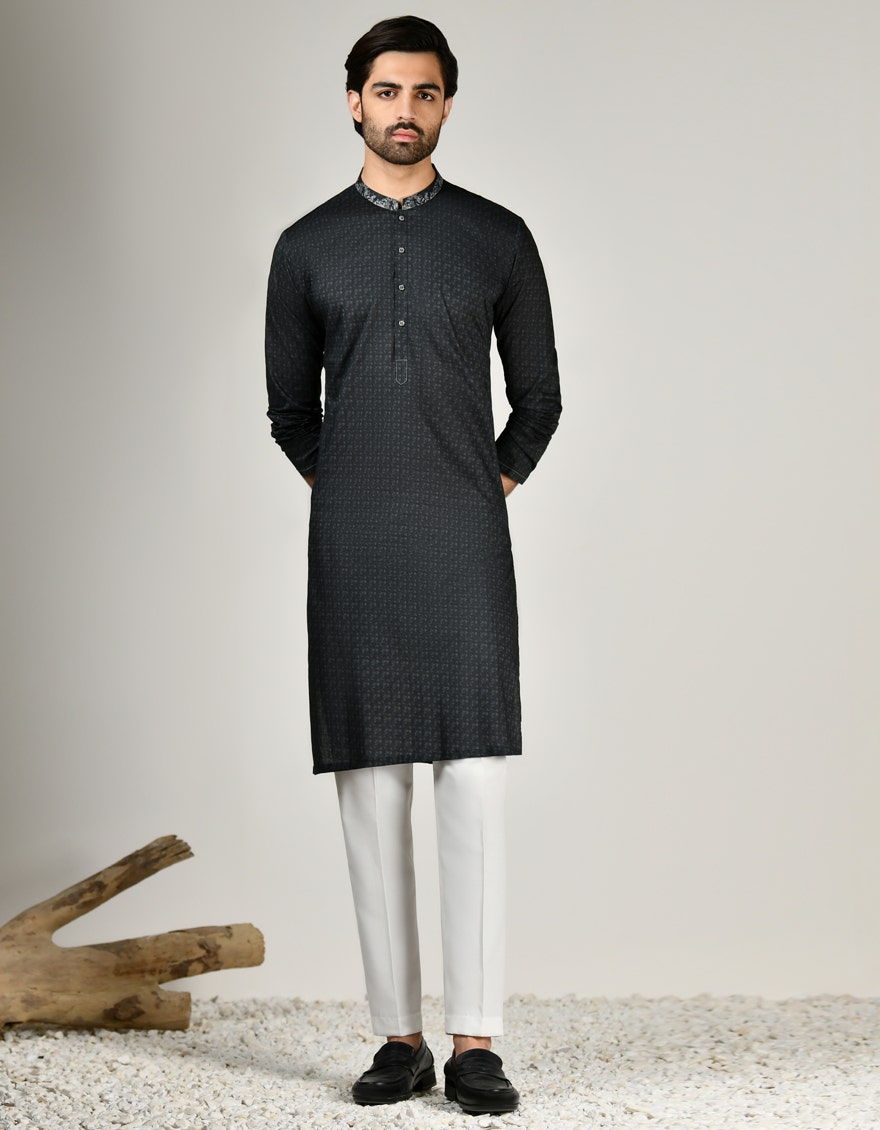
black white kurta